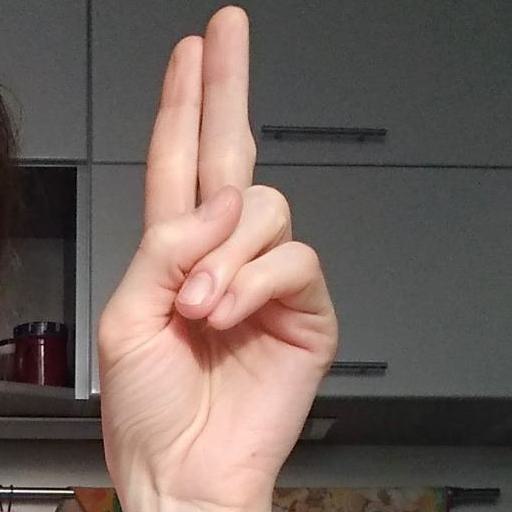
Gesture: two_up